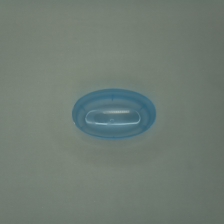
Color: blue
Cap type: standard cap